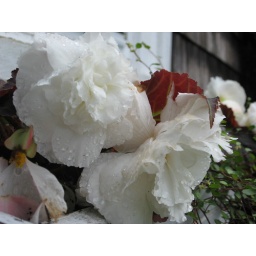
Begonias in a window box